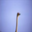
Label: bird